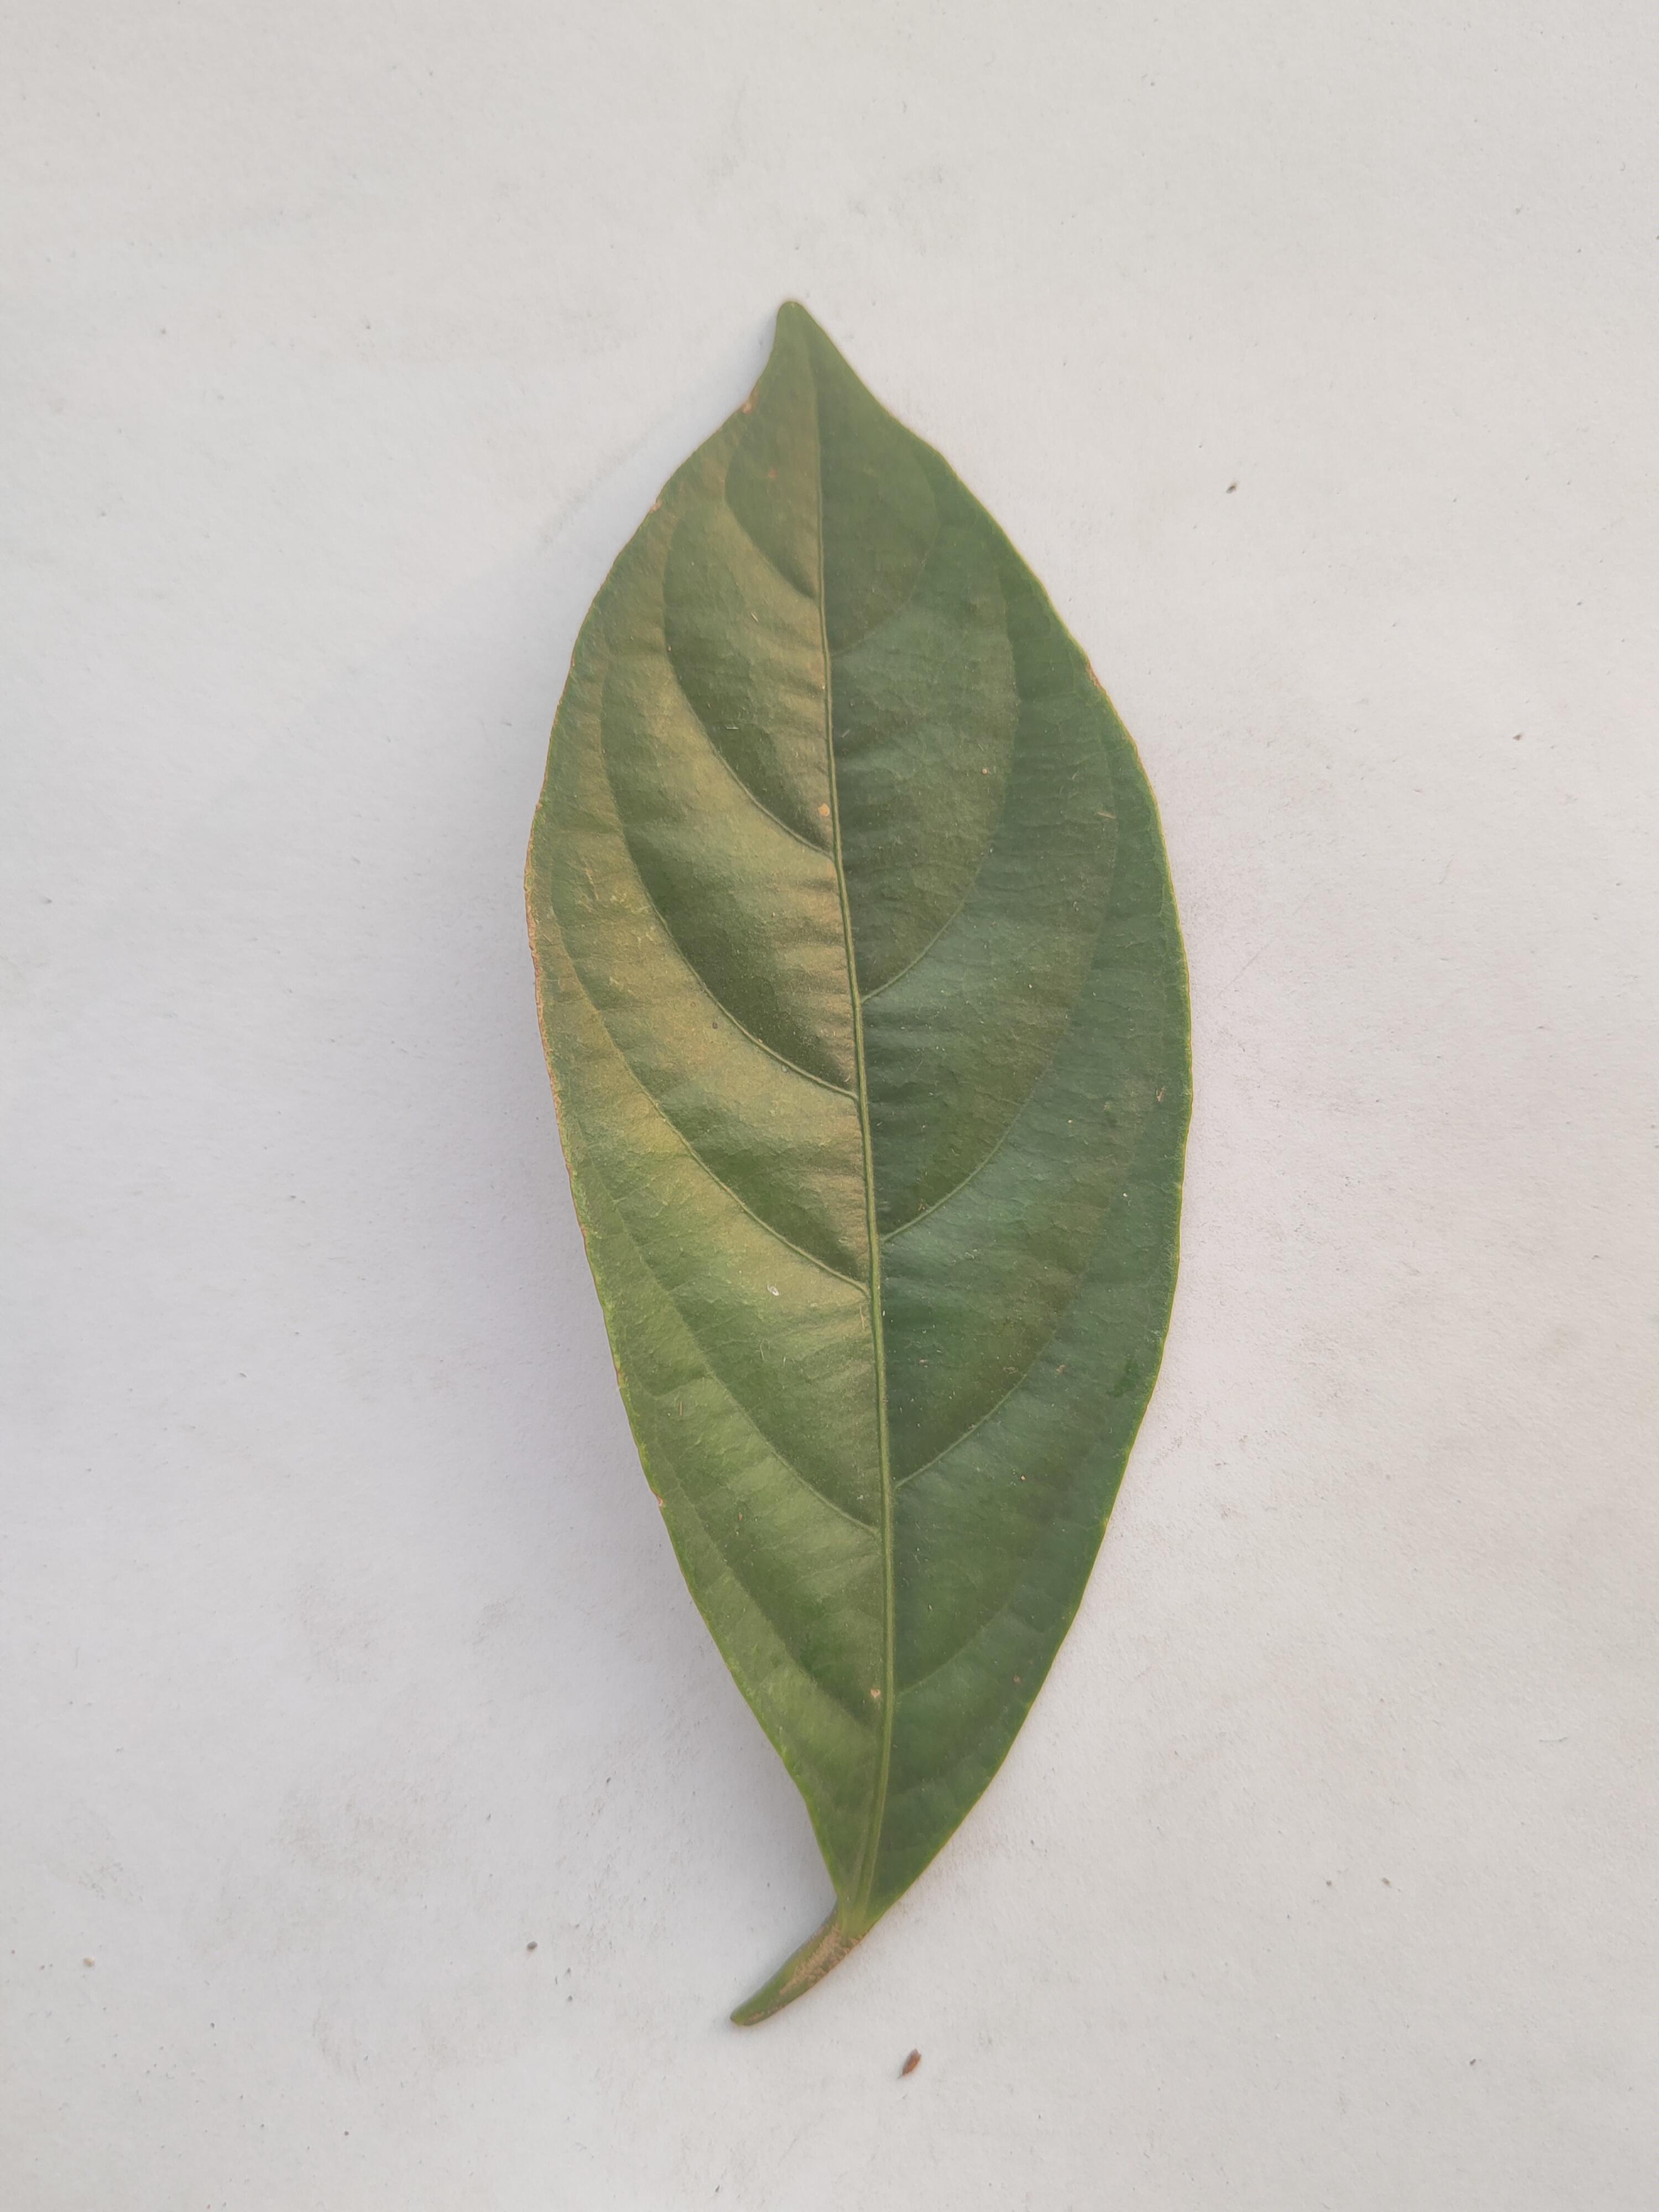
Leaf variety: Lotkon